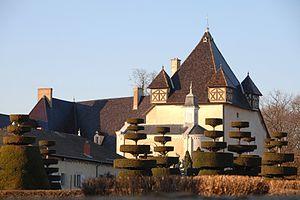
Château de Pizay, (Inscrit, 1972) This building is indexed in the Base Mérimée, a database of architectural heritage maintained by the French Ministry of Culture,
Cet article recense les monuments historiques situés dans le département du Rhône, en France, mais hors de la métropole de Lyon ou de la commune de Villefranche-sur-Saône. Ces deux zones comportant un grand nombre de monuments classés ou inscrits, deux pages spécifiques leur sont dédiées : Liste des monuments historiques de la métropole de Lyon et Liste des monuments historiques de Villefranche-sur-Saône.
Saint-Jean-d'Ardières est une ancienne commune française, située dans le département du Rhône en région Auvergne-Rhône-Alpes. Le 1ᵉʳ janvier 2019, elle fusionne avec Belleville pour former la commune nouvelle de Belleville-en-Beaujolais.
Le château de Pizay est une ancienne maison forte, fondé à la fin du XIVᵉ siècle, qui se dresse, près d'un logis Renaissance, sur la commune de Belleville-en-Beaujolais dans la commune déléguée de Saint-Jean-d'Ardières au nord est du département du Rhône en région Auvergne-Rhône-Alpes. Le château, situé dans le Beaujolais, figure parmi les plus anciens fiefs de la région.